Pingle Yuan station

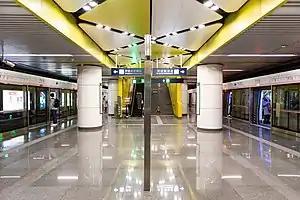
Platform

Pingle Yuan Station is a station on Line 14 of the Beijing Subway. It was opened on December 30, 2017.